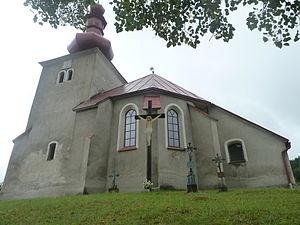
Slovenské Pravno est un village de Slovaquie situé dans la région de Žilina.